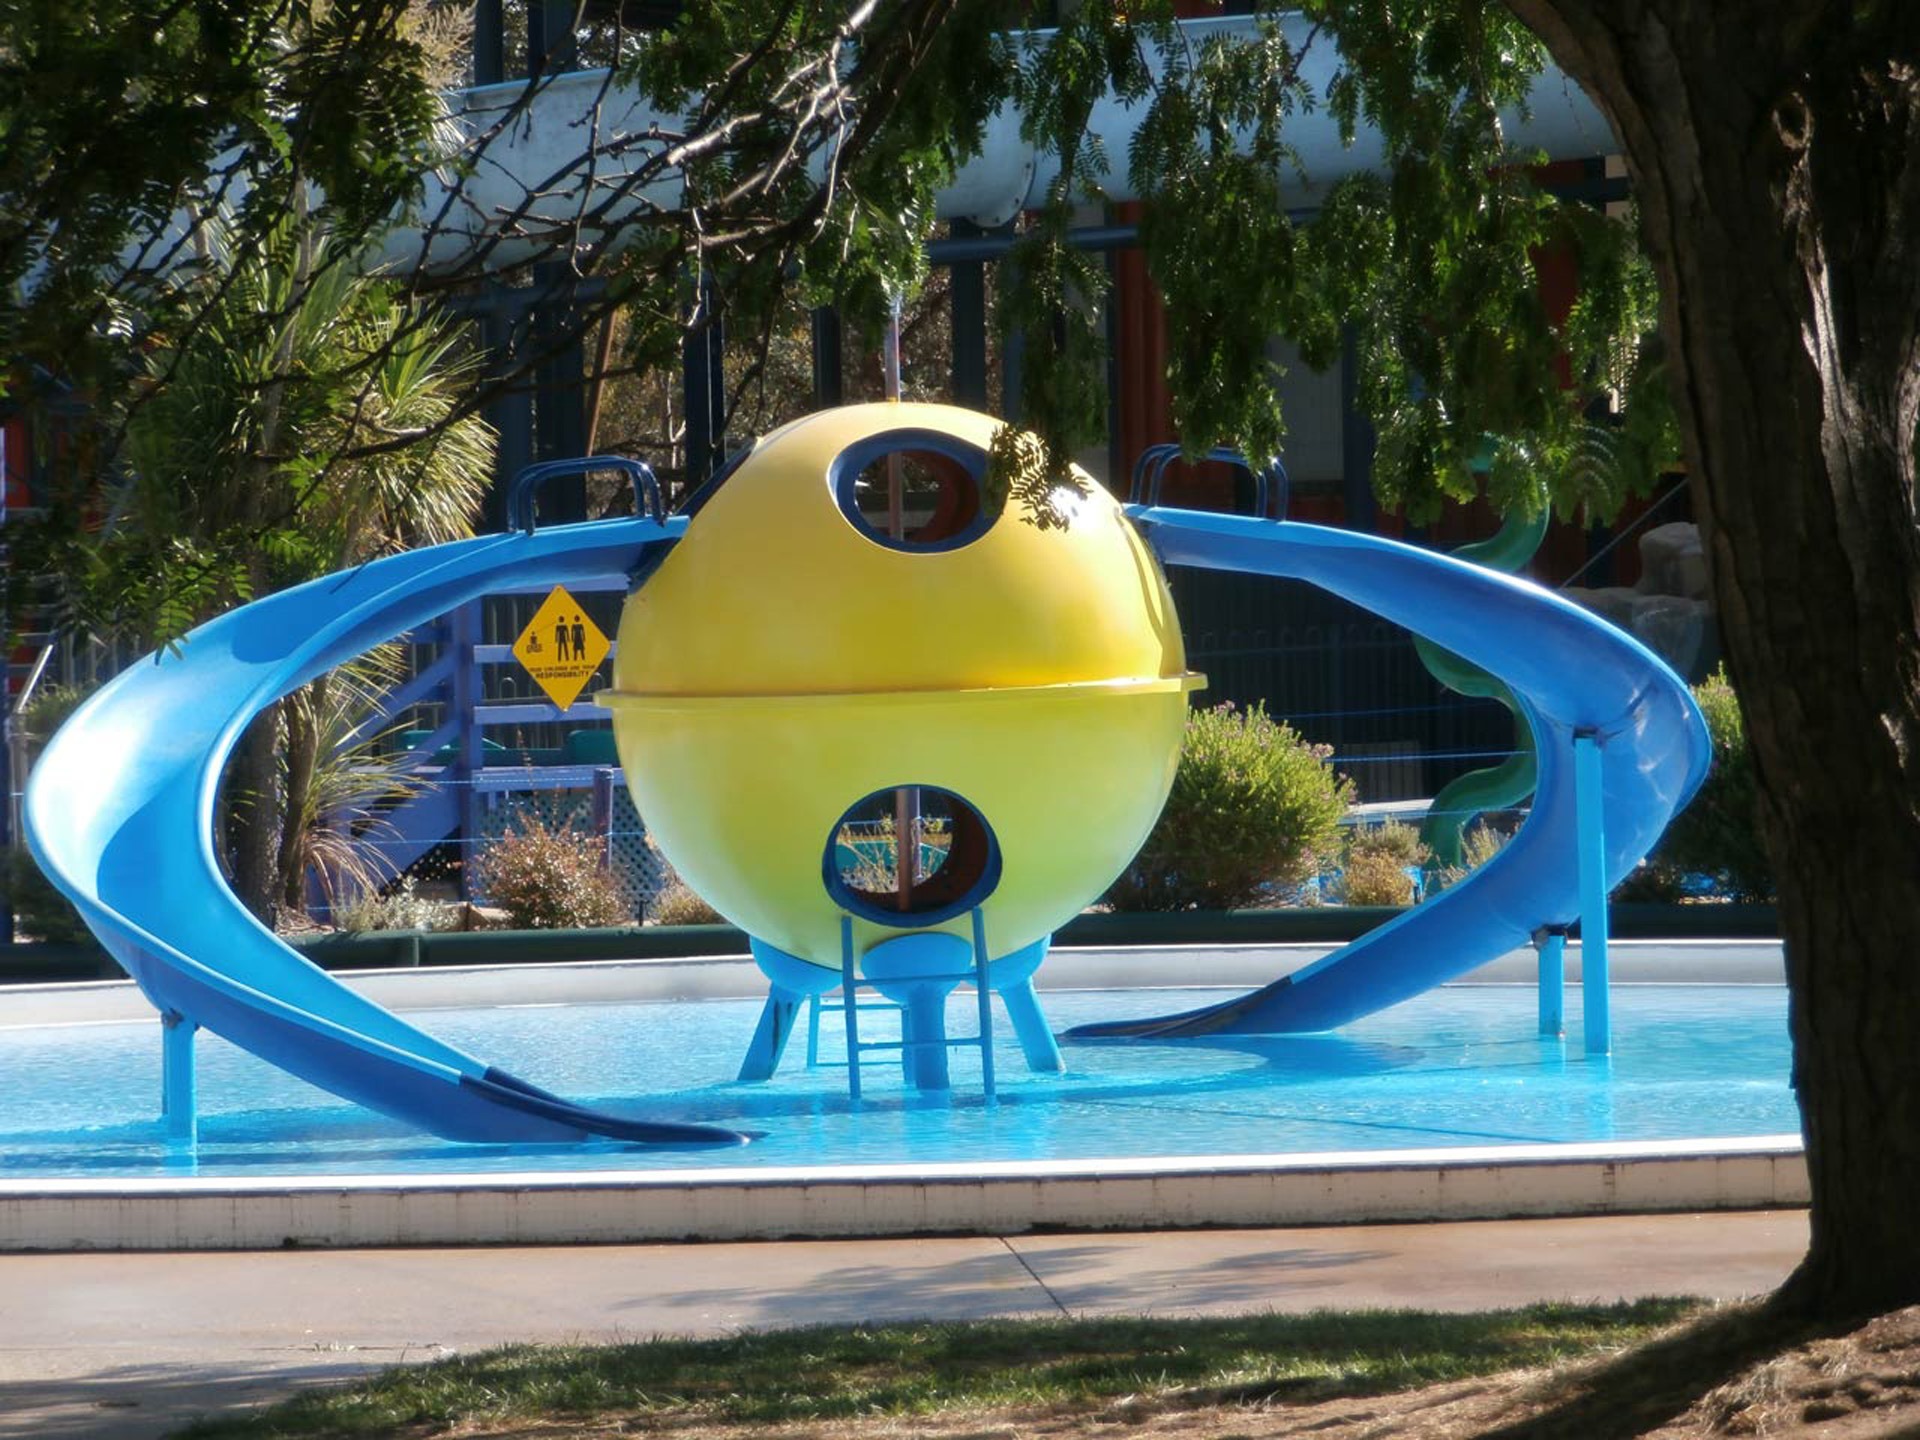
wet, recreation, swim, amusement park, splash, swimming pool, park, leisure, fun, aqua, resort, waterpark, water park, slide, amusement, inflatable, canberra, aquapark, outdoor recreation, playground slide, big splash